Chris Hero

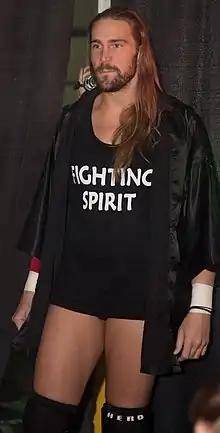
Hero in 2013

William Christopher Spradlin (born December 24, 1979), better known by his ring name Chris Hero, is an American professional wrestler and trainer. , he is signed to All Elite Wrestling (AEW) as a producer. Hero has worked for a number of independent wrestling promotions, including Pro Wrestling Guerrilla (PWG), Ring of Honor (ROH), Independent Wrestling Association Mid-South, Combat Zone Wrestling (CZW) and Chikara, as well as Pro Wrestling Noah in Japan. Hero has had two stints in WWE, both as part of their development territory NXT, under the ring name Kassius Ohno. His second tenure with the company saw him work as a "player-coach" for the trainees in NXT and NXT UK.